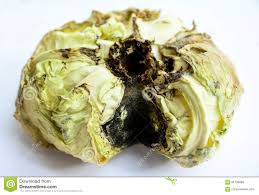
Waste category: biological